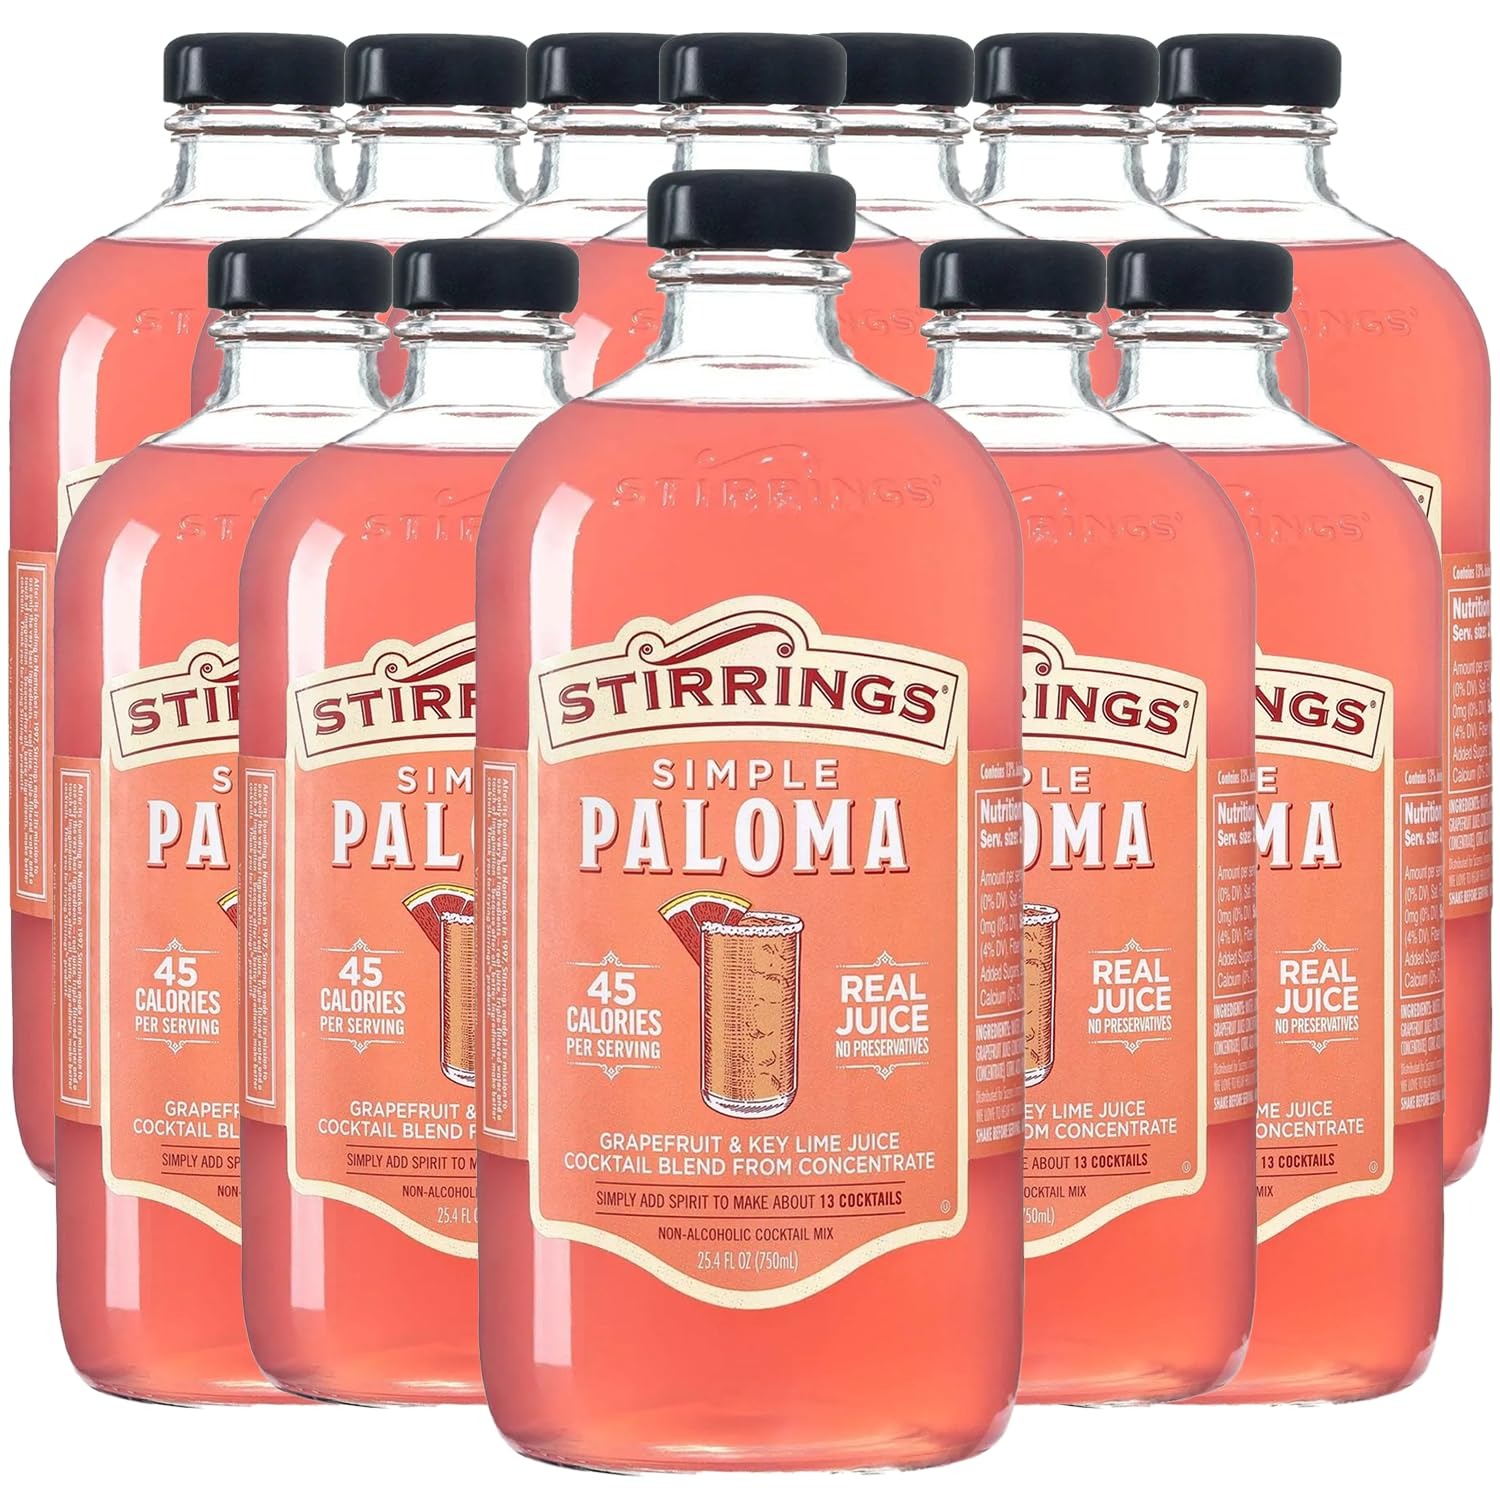
Item Name: Stirrings 12 Pack Paloma Cocktail Mix 750ml Bottles - Real Juice No Preservatives - 90 Calories - Drink Mixer
Bullet Point 1: Craft delectable cocktails effortlessly with Stirrings' acclaimed cocktail mixers, bar essentials, and cocktail rimmers.
Bullet Point 2: Elevate any occasion by effortlessly concocting vibrant and flavorful drinks with your preferred spirit.
Bullet Point 3: Enjoy guilt-free indulgence with mixers crafted from premium ingredients like authentic fruit flavors, real cane sugar, and pure juice.
Bullet Point 4: Stock up on Stirrings' home bar essentials to always impress your guests and elevate your mixology game.
Bullet Point 5: Enhance your cocktails with Stirrings' innovative rimmers, offering ready-to-use specialty sugar and salt blends for rimming glasses with flair.
Bullet Point 6: Explore a new realm of taste and convenience with Stirrings' range of mixers, bar necessities, and rimmers.
Bullet Point 7: Whether you're a seasoned mixologist or a casual enthusiast, Stirrings' products promise to enhance your home bar setup and leave a lasting impression on every guest.
Bullet Point 8: Includes (12) 750ml Bottles, Phone and tablet holder and tasting notes/recipes.
Product Description: Indulge in the convenience and delight of crafting delectable cocktails with Stirrings' acclaimed cocktail mixers, bar ingredients, and cocktail rimmers. Elevate any gathering by effortlessly concocting vibrant and flavorful drinks with the simple addition of your preferred spirit. Crafted with premium ingredients such as authentic fruit flavors, real cane sugar, and pure juice, these mixers ensure a guilt-free indulgence. With Stirrings' collection of home bar essentials, you'll always be equipped with the finest ingredients to impress your guests and elevate your mixology game. Enhance your cocktails with Stirrings' innovative cocktail rimmers, offering ready-to-use specialty sugar and salt blends for effortlessly rimming glasses and adding a touch of flair to your beverages. Transform your cocktail experience with Stirrings, where every sip is an adventure in taste and convenience. With their range of mixers, bar tools, and rimmers, crafting extraordinary cocktails has never been easier or more satisfying. Elevate your gatherings with vibrant flavors and impressive presentation, all while enjoying the confidence of using top-tier ingredients. Whether you're a seasoned mixologist or a casual enthusiast, Stirrings' products promise to enhance your home bar setup and leave a lasting impression on every guest. So, add a dash of excitement to your next cocktail hour with Stirrings and unleash your inner bartender with ease and style.
Value: 25.0
Unit: Fl Oz

Price: 114.98